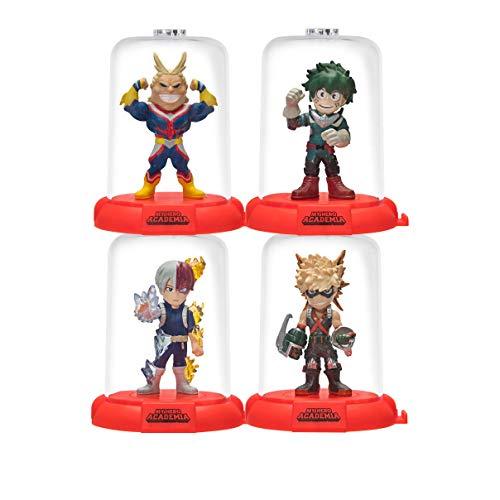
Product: Domez My Hero Academia 4-Piece Bundle
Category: Toys & Games | Toy Figures & Playsets | Action Figures
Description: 3.1” Domez feature character-authentic details and dynamic styling that collectors crave.
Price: $19.99
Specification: ProductDimensions:2x2x3inches|ItemWeight:6.2ounces|ShippingWeight:6.2ounces(Viewshippingratesandpolicies)|ASIN:B07Y91KCN8|Itemmodelnumber:DMZ0579|Manufacturerrecommendedage:8yearsandup